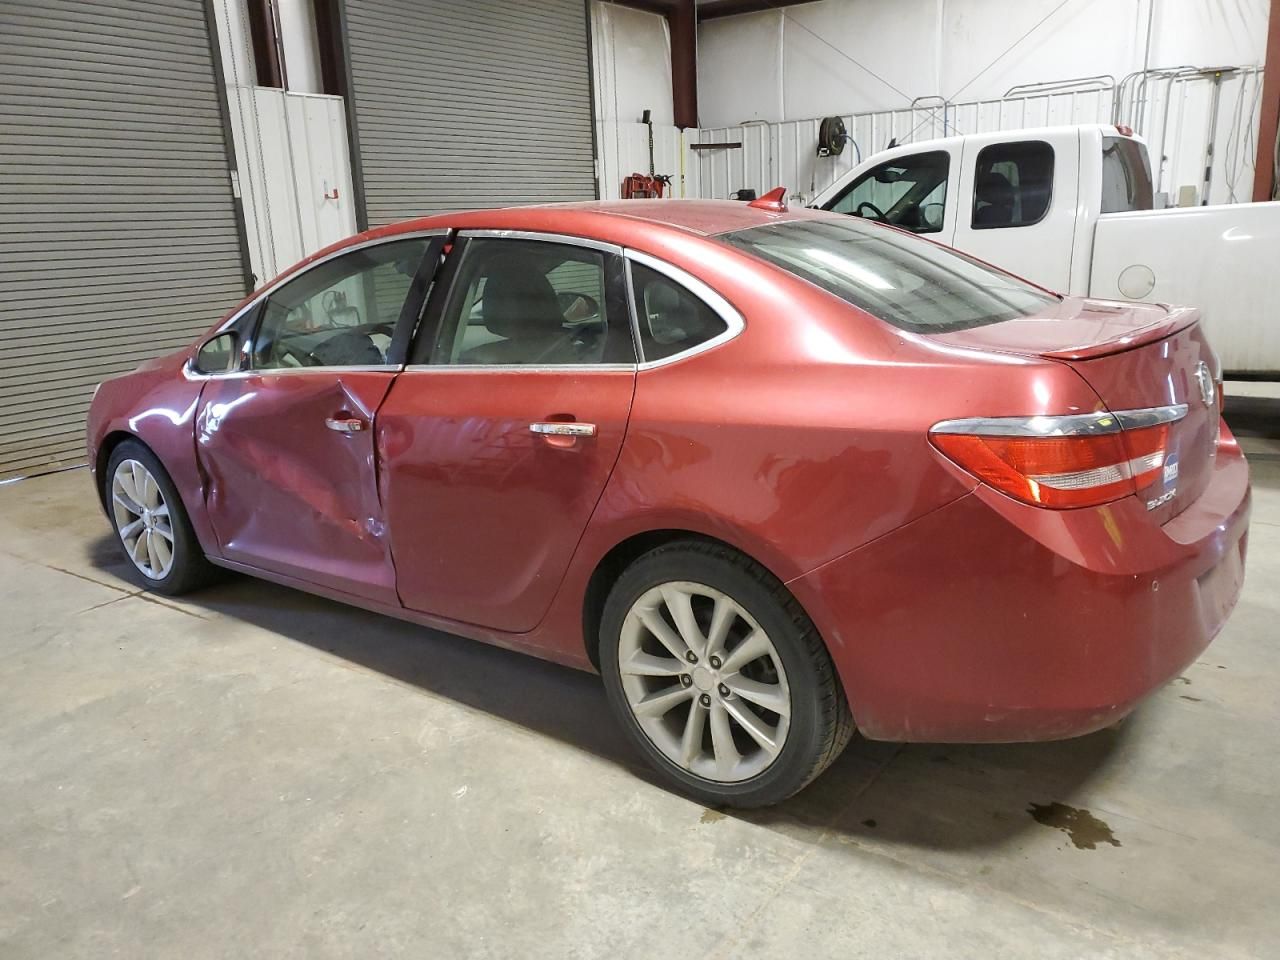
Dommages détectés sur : porte avant gauche, porte arrière gauche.
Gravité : mineur